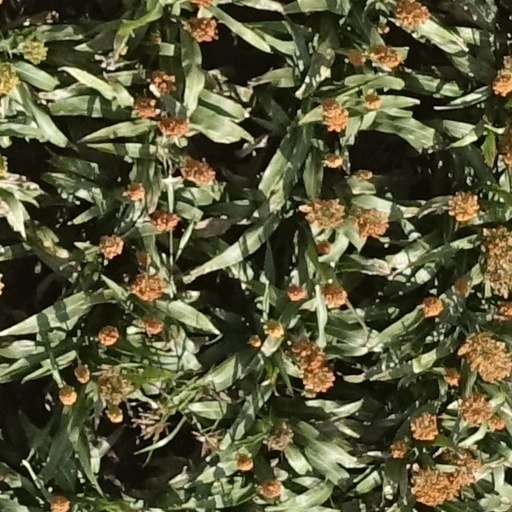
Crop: sorghum